1972 Harlem mosque incident

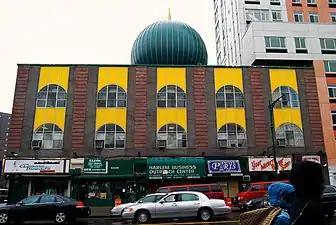
A two-story brick building on a city street with arched windows, a green dome atop in the center and storefronts at street level

The 1972 Harlem mosque attack occurred on April 14, 1972, when a New York City Police Department (NYPD) officer was shot and fatally wounded at the Nation of Islam Mosque No. 7 in Harlem, Manhattan, New York City, United States. The officer responded to a fake emergency call, but was shot and died from his wounds six days later. The incident sparked political and public outcry about mishandling of the incident by the NYPD and the administration of Mayor John V. Lindsay.